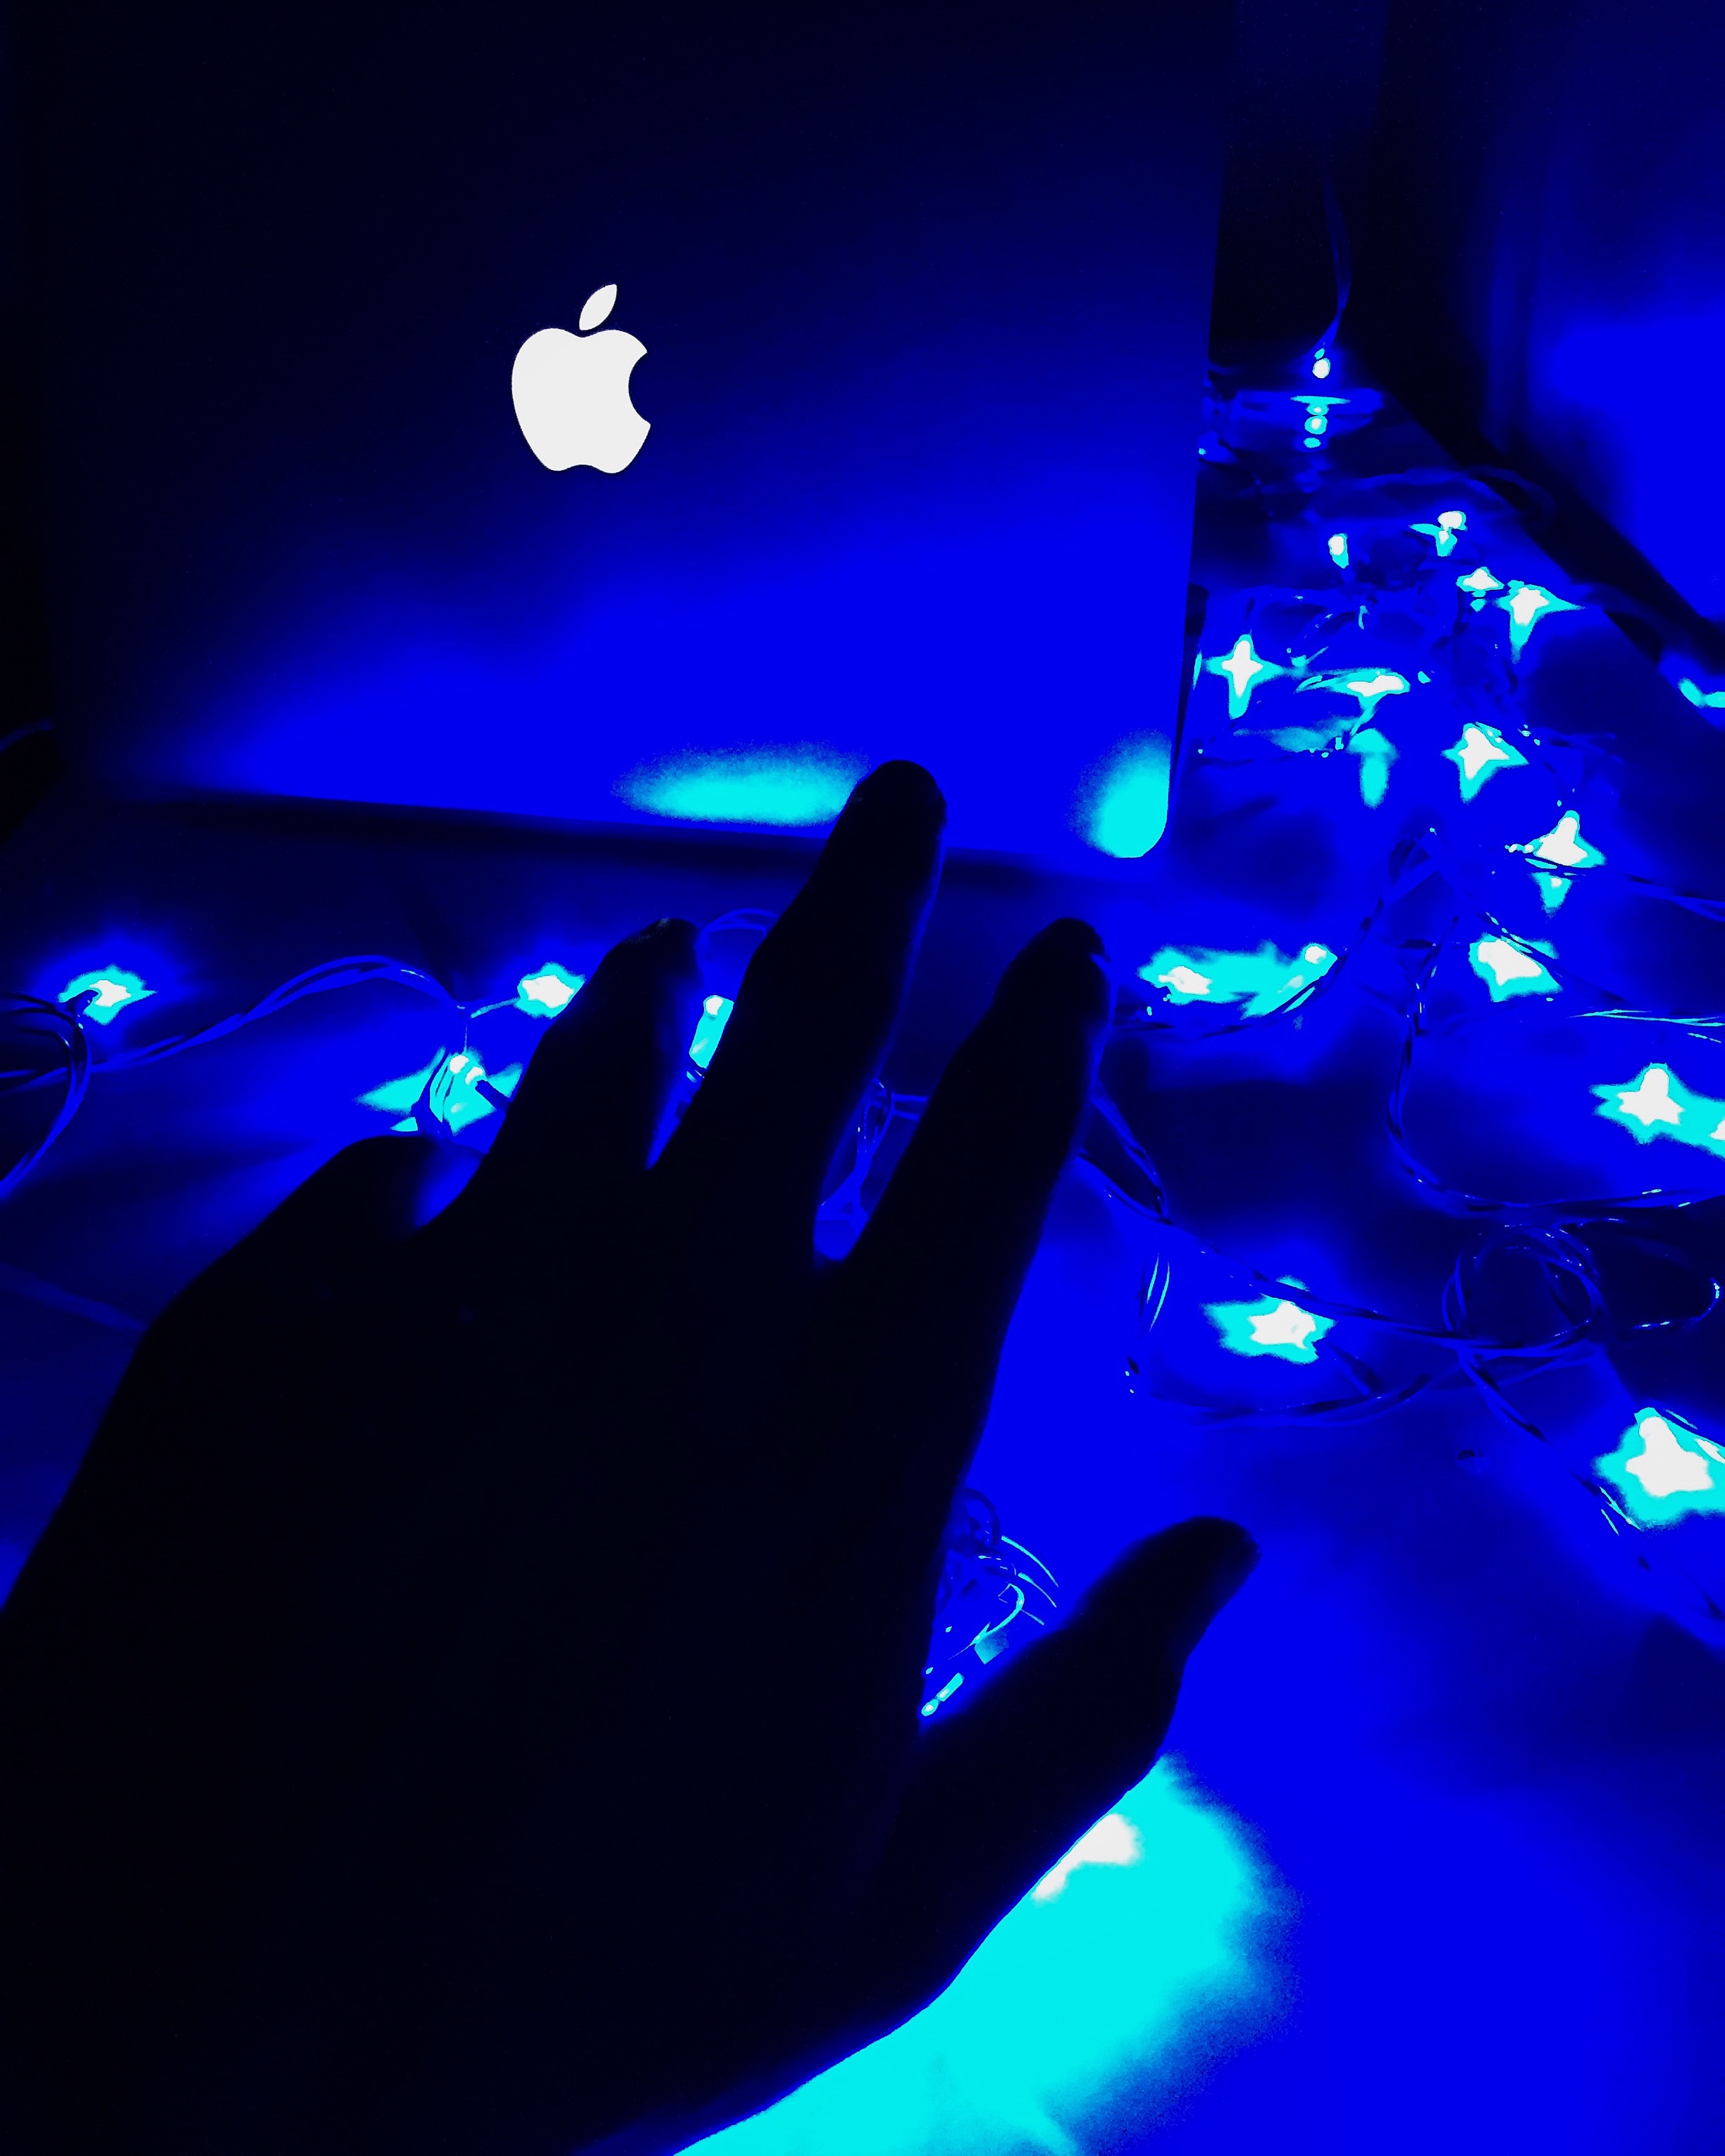
laptop, macbook, hand, light, blur, night, reflection, darkness, blue, lighting, spotlight, energy, illuminated, wires, silhoutte, christmas lights, left hand, led lights